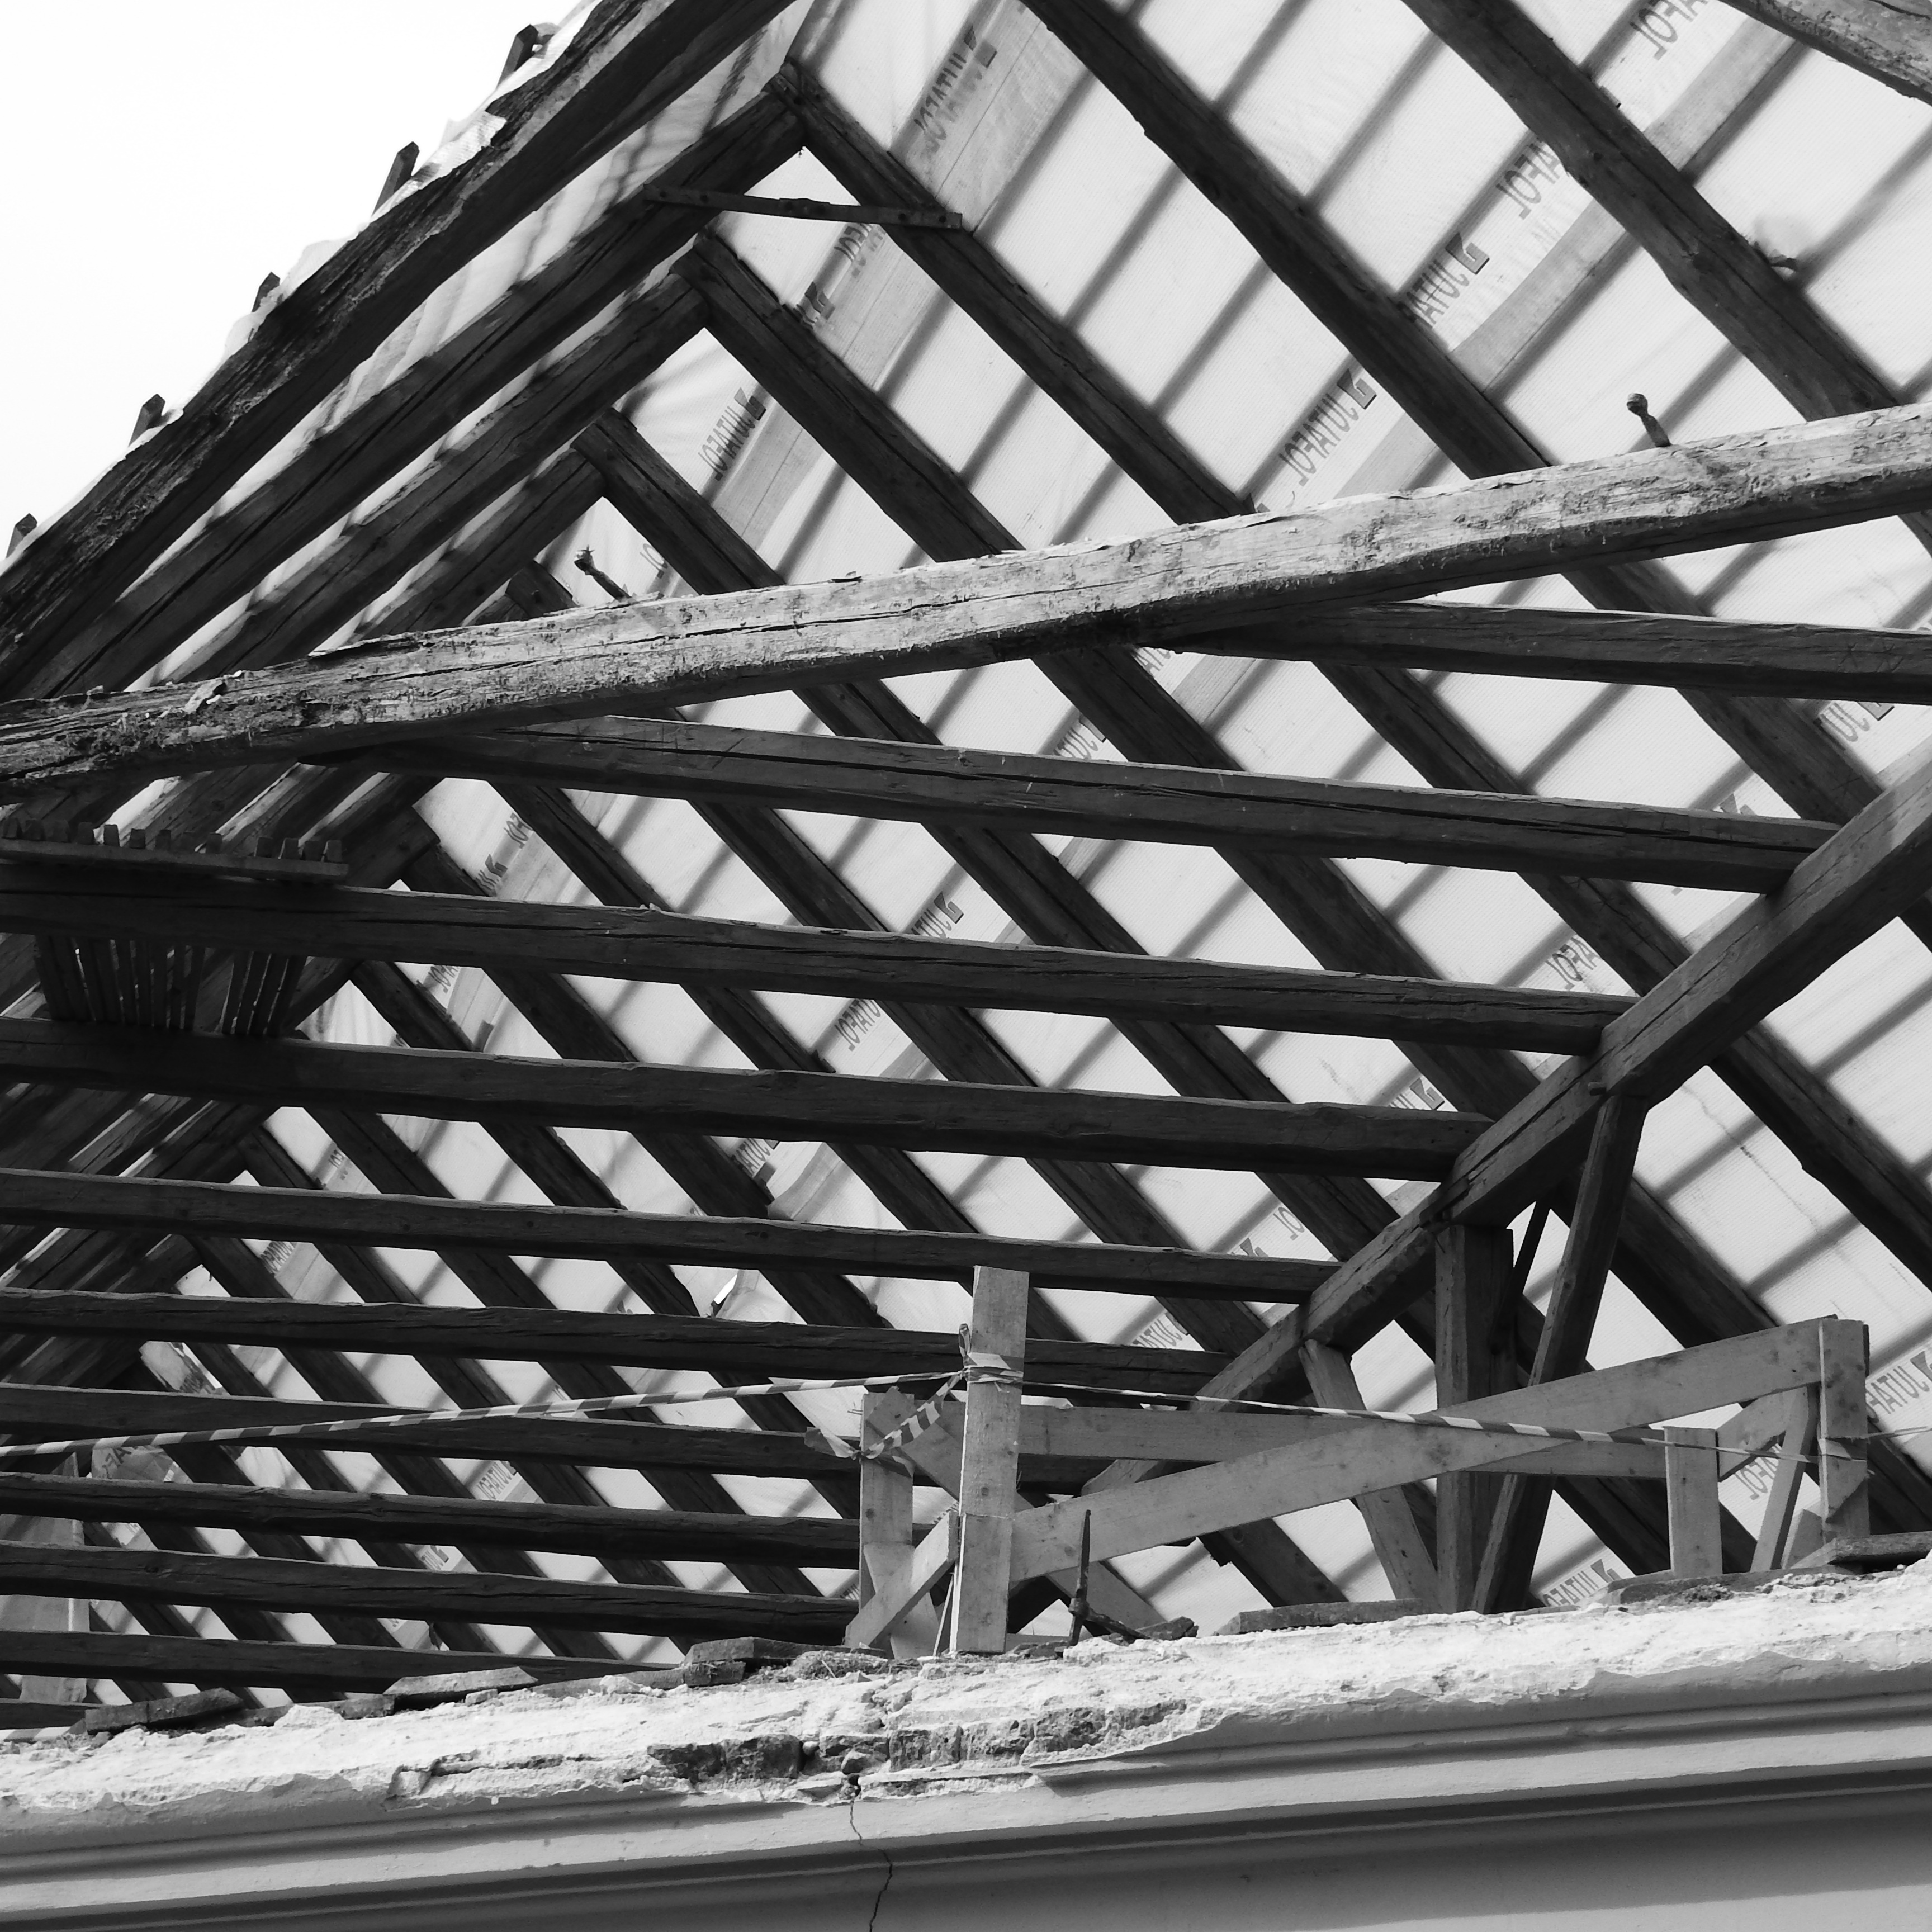
black and white, architecture, white, bridge, roof, line, black, monochrome, design, beams, farmhouse, symmetry, iron, shape, reconstruction, monochrome photography